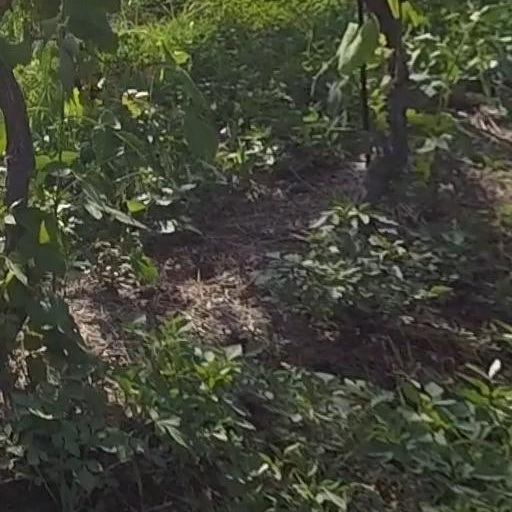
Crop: grape